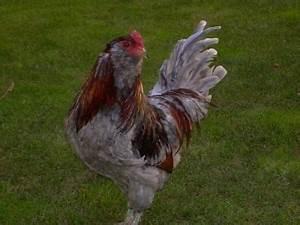
chicken